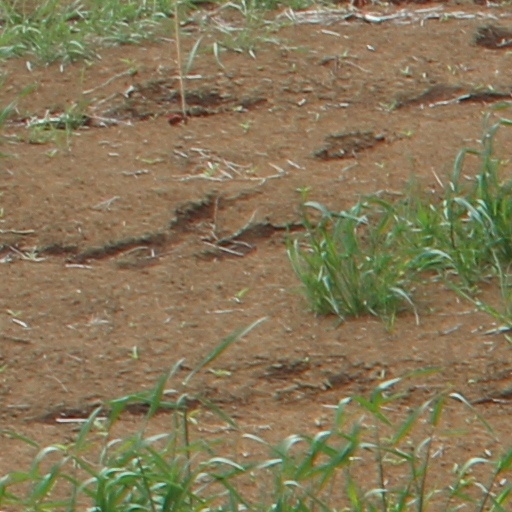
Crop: wheat